Steampunk

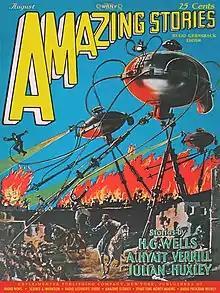
The August 1927 issue of "Amazing Stories" featuring work by H. G. Wells

In 1988, the first version of the science fiction tabletop role-playing game "" was published. The game is set in an alternative history in which certain now discredited Victorian scientific theories were probable and led to new technologies. Contributing authors included Frank Chadwick, Loren Wiseman, and Marcus Rowland.